German battleship Scharnhorst

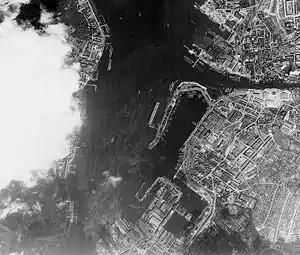
Aerial reconnaissance photo of "Scharnhorst" in Kiel after the Channel Dash in February 1942

On 6 February, the two ships refueled from the tanker "Schlettstadt" south of Cape Farewell. Shortly after 08:30 on 8 February, lookouts spotted convoy HX 106, escorted by the battleship . Lütjens' orders prohibited him from engaging Allied capital ships, and so the attack was called off. ""s commander, "KzS" Hoffmann, however, closed to in an attempt to lure "Ramillies" away from the convoy so that could attack the convoy. Lütjens ordered Hoffmann to rejoin the flagship immediately. After being detected, the battleships steamed off to the north for a few days to refuel and then returned to the same shipping lanes but closer to Newfoundland to search for more shipping. On 22 February, ran into three independently sailing merchant ships from a recently dispersed convoy. The battleships abandoned their search for convoys and started to hunt independent ships; sank four vessels totalling and sank the tanker "Lustrous".